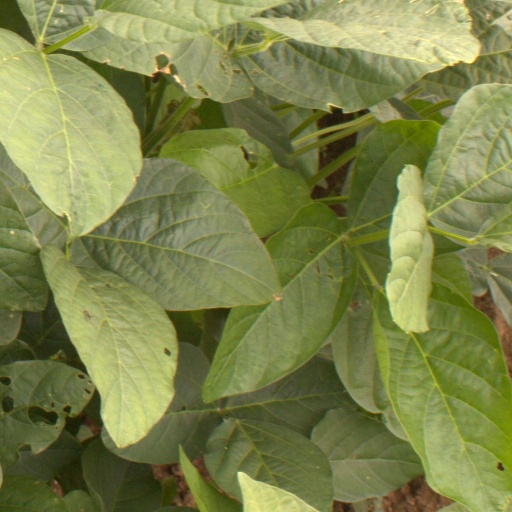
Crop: soybean